Mount Kurohime

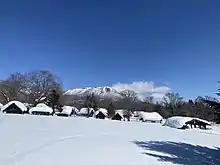
Mount Kurohime in winter from Togakushi Campground

Mount Kurohime is famous for the folktale of Kurohime Monogatari, a tragic story about a snake (or dragon) living in Lake Iwakura (or Onuma Pond, depending on the version) and a princess of the Takanashi clan.